List of human spaceflights to Mir

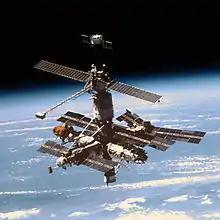
Soyuz TM-24 and Progress M-32 docked to the fore and aft ports Mir, as seen from the departing in September 1996 during STS-79.

Human spaceflights were vital to the operation of "Mir", allowing crews and equipment to be carried to and from the space station. "Mir" was visited by a total of 39 crewed missions, comprising 30 Soyuz flights (1 Soyuz-T, 29 Soyuz-TM) and 9 Space Shuttle flights. These missions carried both long-duration crew members flying "principal expeditions" (ranging from 70 days up to Valeri Polyakov's 14-month stay beginning in January 1994, which still holds the record for the longest continuous spaceflight by a single person) and short-term visitors (who spent about a week aboard the station). Many of the crew who visited "Mir" used different spacecraft to launch than they did to land; the first such examples were Aleksandr Viktorenko and Muhammed Faris who flew up in Soyuz TM-3 (launched 22 July 1987) and landed a week later in Soyuz TM-2 on 30 July 1987. The largest crew aboard "Mir" simultaneously (not including Shuttle-"Mir" missions) was 6, which first occurred with the launch of Soyuz TM-7 on 26 November 1988 and lasted for just over three weeks.